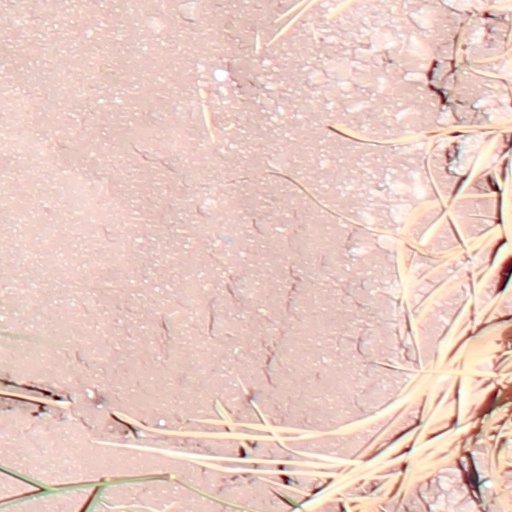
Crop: wheat